Bela B

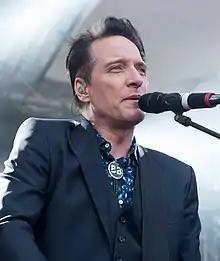
Bela B performing in 2016

Dirk Albert Felsenheimer (born 14 December 1962), better known under his stage name Bela B (formerly Bela B.), is a German musician, songwriter, actor and author, best known for being the drummer and one of the singers of punk rock band Die Ärzte. In 2006, he released his first solo album entitled "Bingo". He is also an actor and has done several voice-overs for television and film.